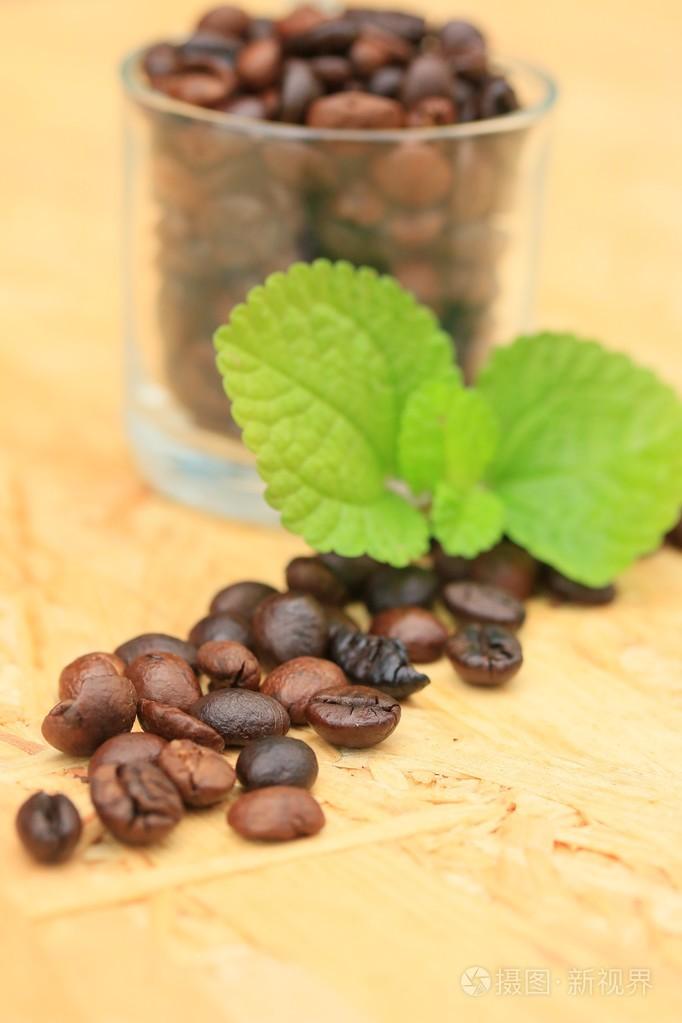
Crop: unknown
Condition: coffee